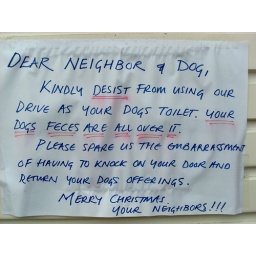
Nice handwriting, shame about the spelling and punctuation. Thanks to Steve for this sign spotted in Streatham.